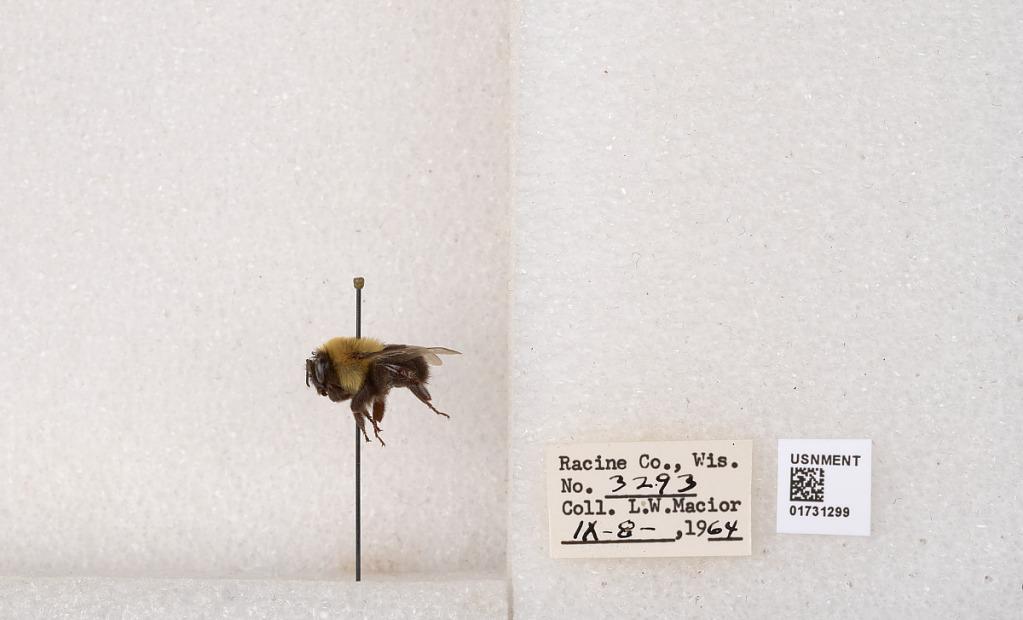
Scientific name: Bombus impatiens Cresson
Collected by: L. Macior
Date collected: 1964-9-8
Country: United States
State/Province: Wisconsin
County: Racine
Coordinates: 42.7299, -87.8123